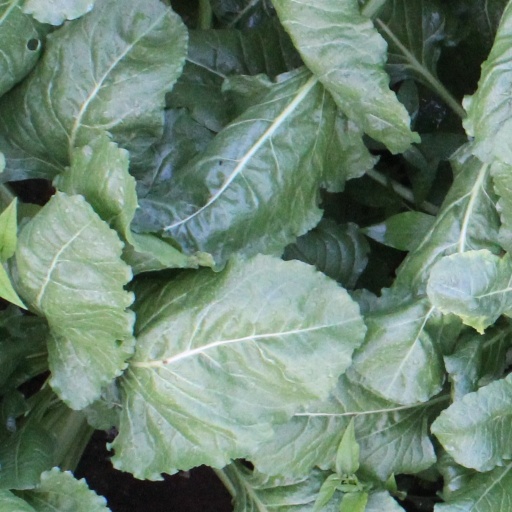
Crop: sugar beet